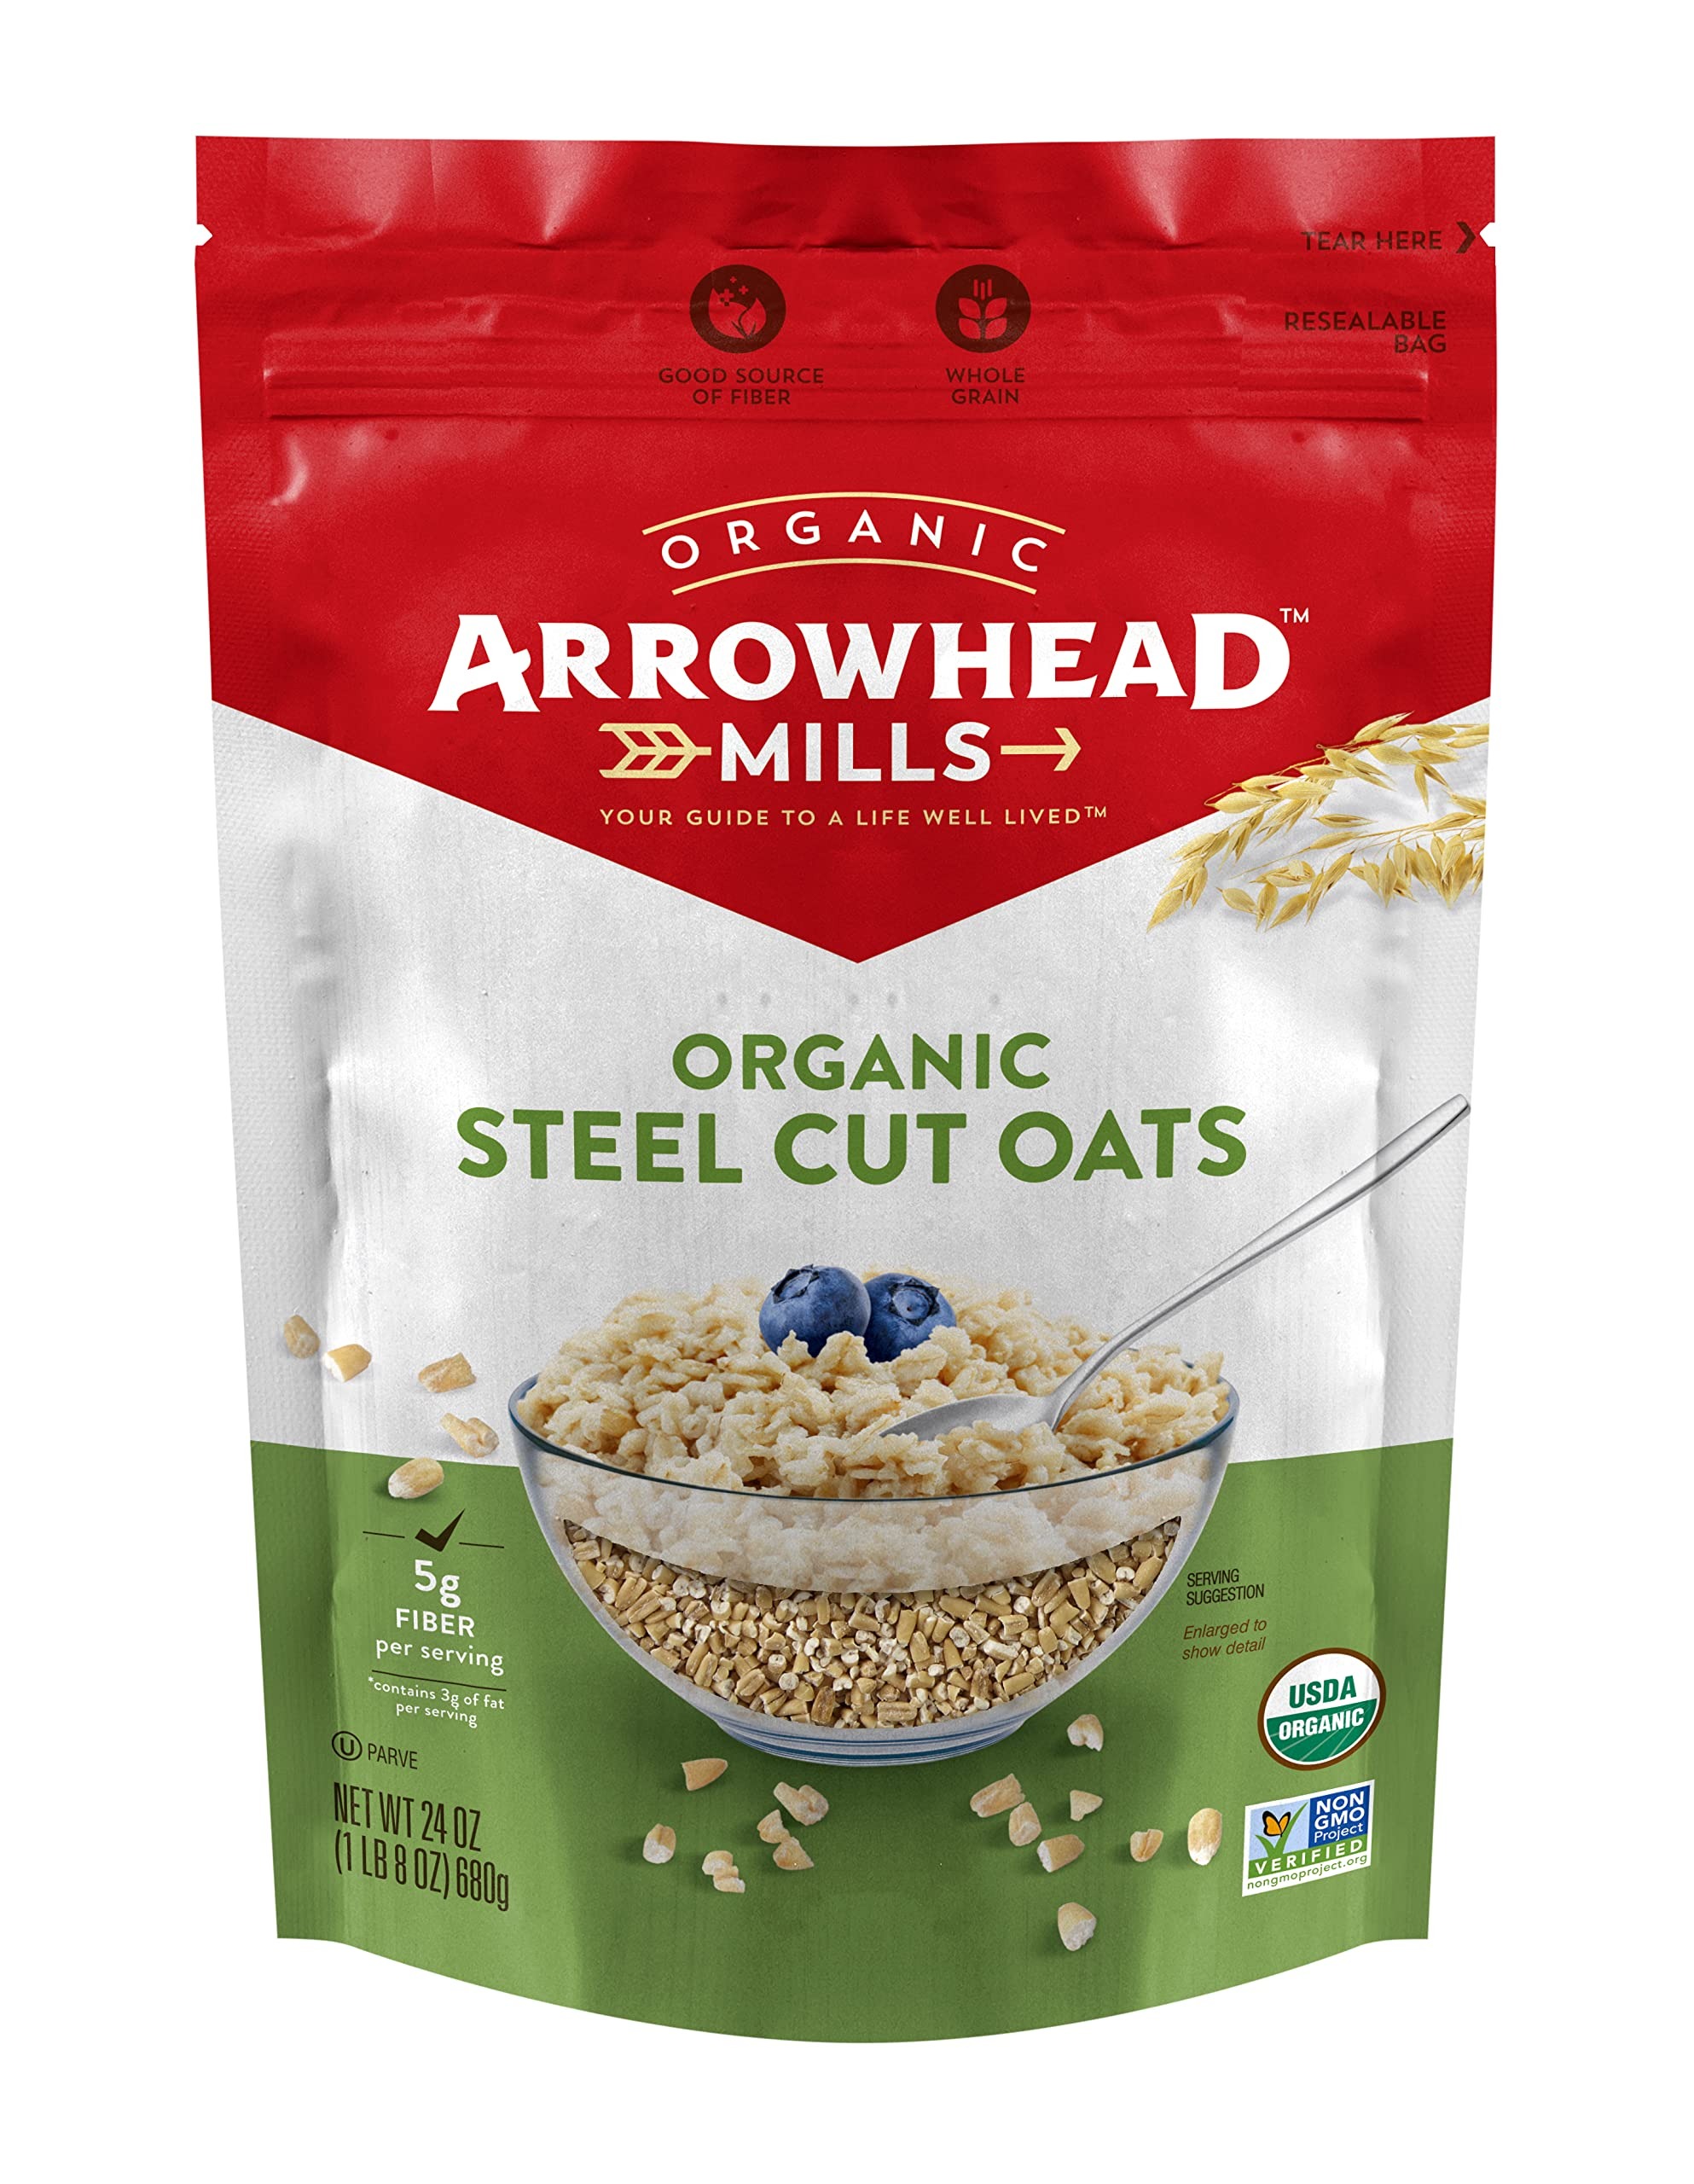
Item Name: Arrowhead Mills Gluten Free Steel Cut Oats, 24 Ounce
Bullet Point 1: 45 grams of whole grain per serving
Bullet Point 2: Low fat, cholesterol & sodium free
Bullet Point 3: Kosher certified
Bullet Point 4: Cooks in 12 minutes
Value: 24.0
Unit: ounce

Price: 14.485